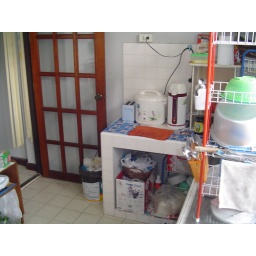
Aug'07 Holiday, Hua Hin, Thailand.Our house in Soi 63 - ground floor, kitchen.